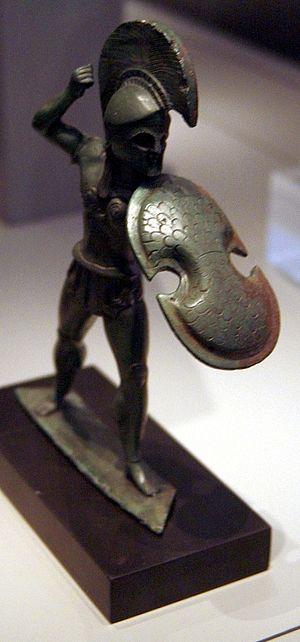
Léon est un roi de Sparte, 14ᵉ souverain de la dynastie des Agiades. Il succède à son père Eurycratidès. Sous son règne, les guerriers spartiates semblent avoir surtout connus des échecs.